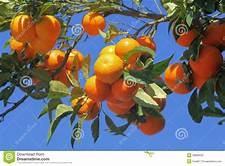
Label: mandarine